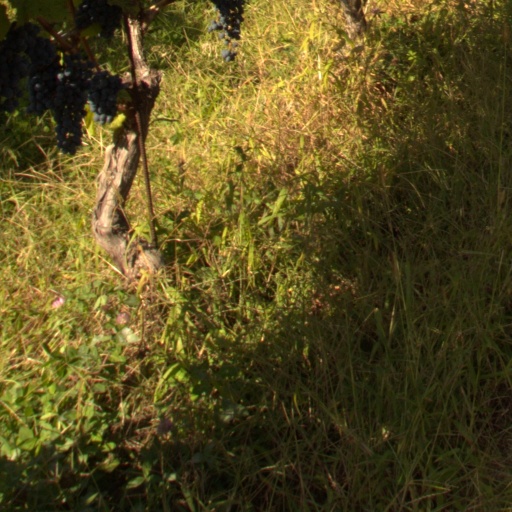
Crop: grape